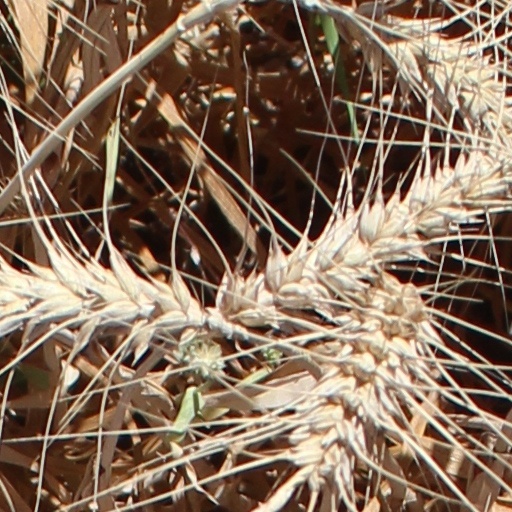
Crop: wheat